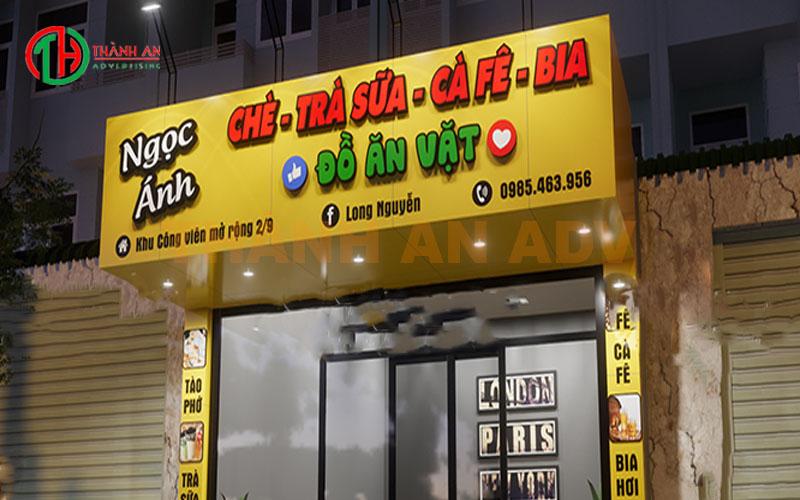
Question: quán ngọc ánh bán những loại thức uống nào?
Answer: chè, trà sữa, cà phê và bia